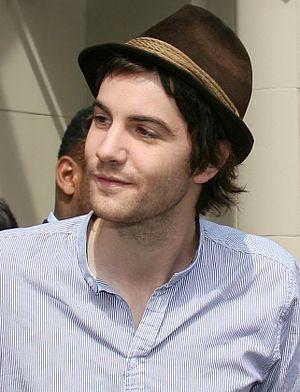
James Anthony "Jim" Sturgess, né le 16 mai 1978 à Londres, en Angleterre, est un acteur et chanteur britannique.